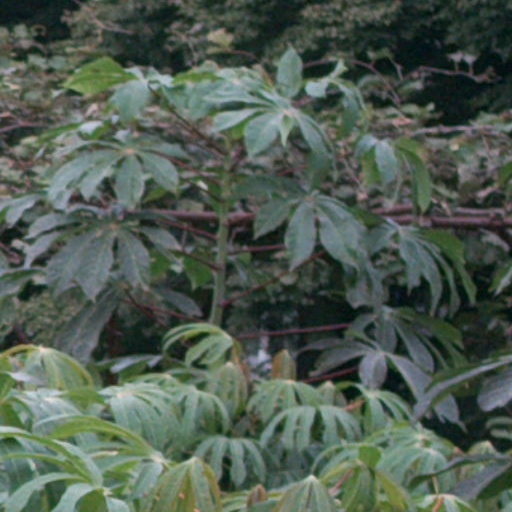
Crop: cassava